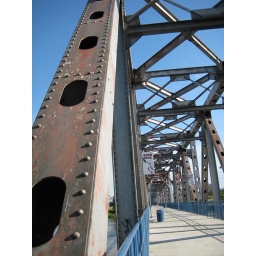
taken in the river market district of little rock, arkansas